2022 Cardiff Council election

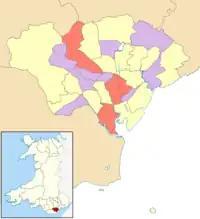
Map showing number of councillors per ward

Council elections in Wales were originally scheduled for May 2021, but were delayed to avoid a conflict with the 2021 Senedd election.